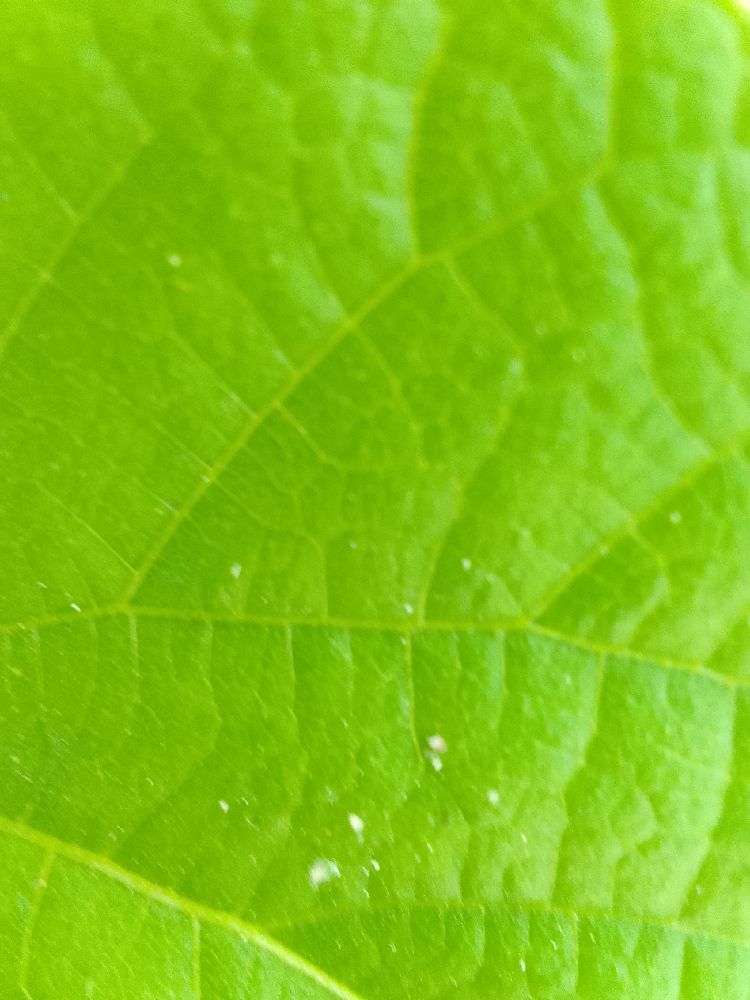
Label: healthy